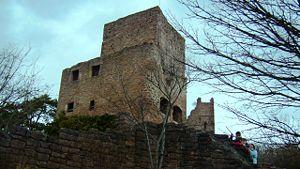
Le donjon du château de Wahlenbourg
Eguisheim est une commune française située dans le département du Haut-Rhin, en région Grand Est.